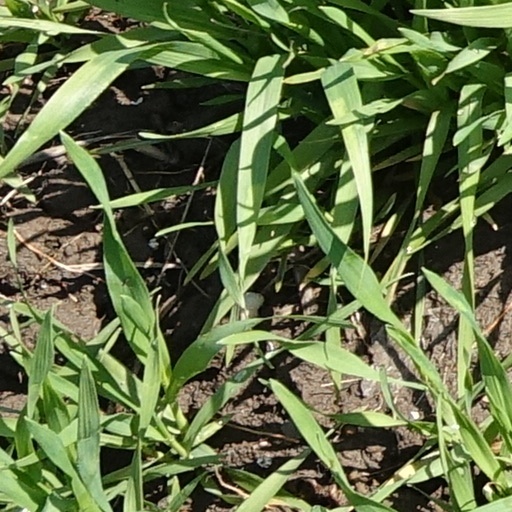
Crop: wheat